St. Paulus Evangelisch Lutherischen Gemeinde

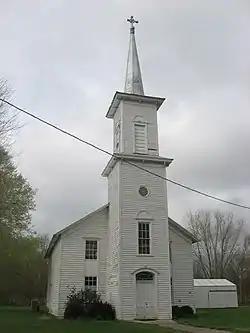
Front

St. Paulus Evangelisch Lutherischen Gemeinde (also called Kornthal Church or Kornthal Union County Memorial Church) is a historic Lutheran church in Jonesboro, Illinois. The church was built by immigrants from Austria, who settled in the Jonesboro area in 1852. Architect Charles Fettinger, one of the settlers, designed the church.